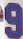
Number: 9